Fountain City, Wisconsin

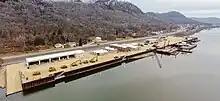
Fountain City Service Base under construction December 2023

The economy has depended on agriculture and tourism. Tourists are drawn to the river bluffs and the Mississippi River itself; the Great River Road runs through the city. Merrick State Park is a short distance up Fountain City Bay, a slough of the river.